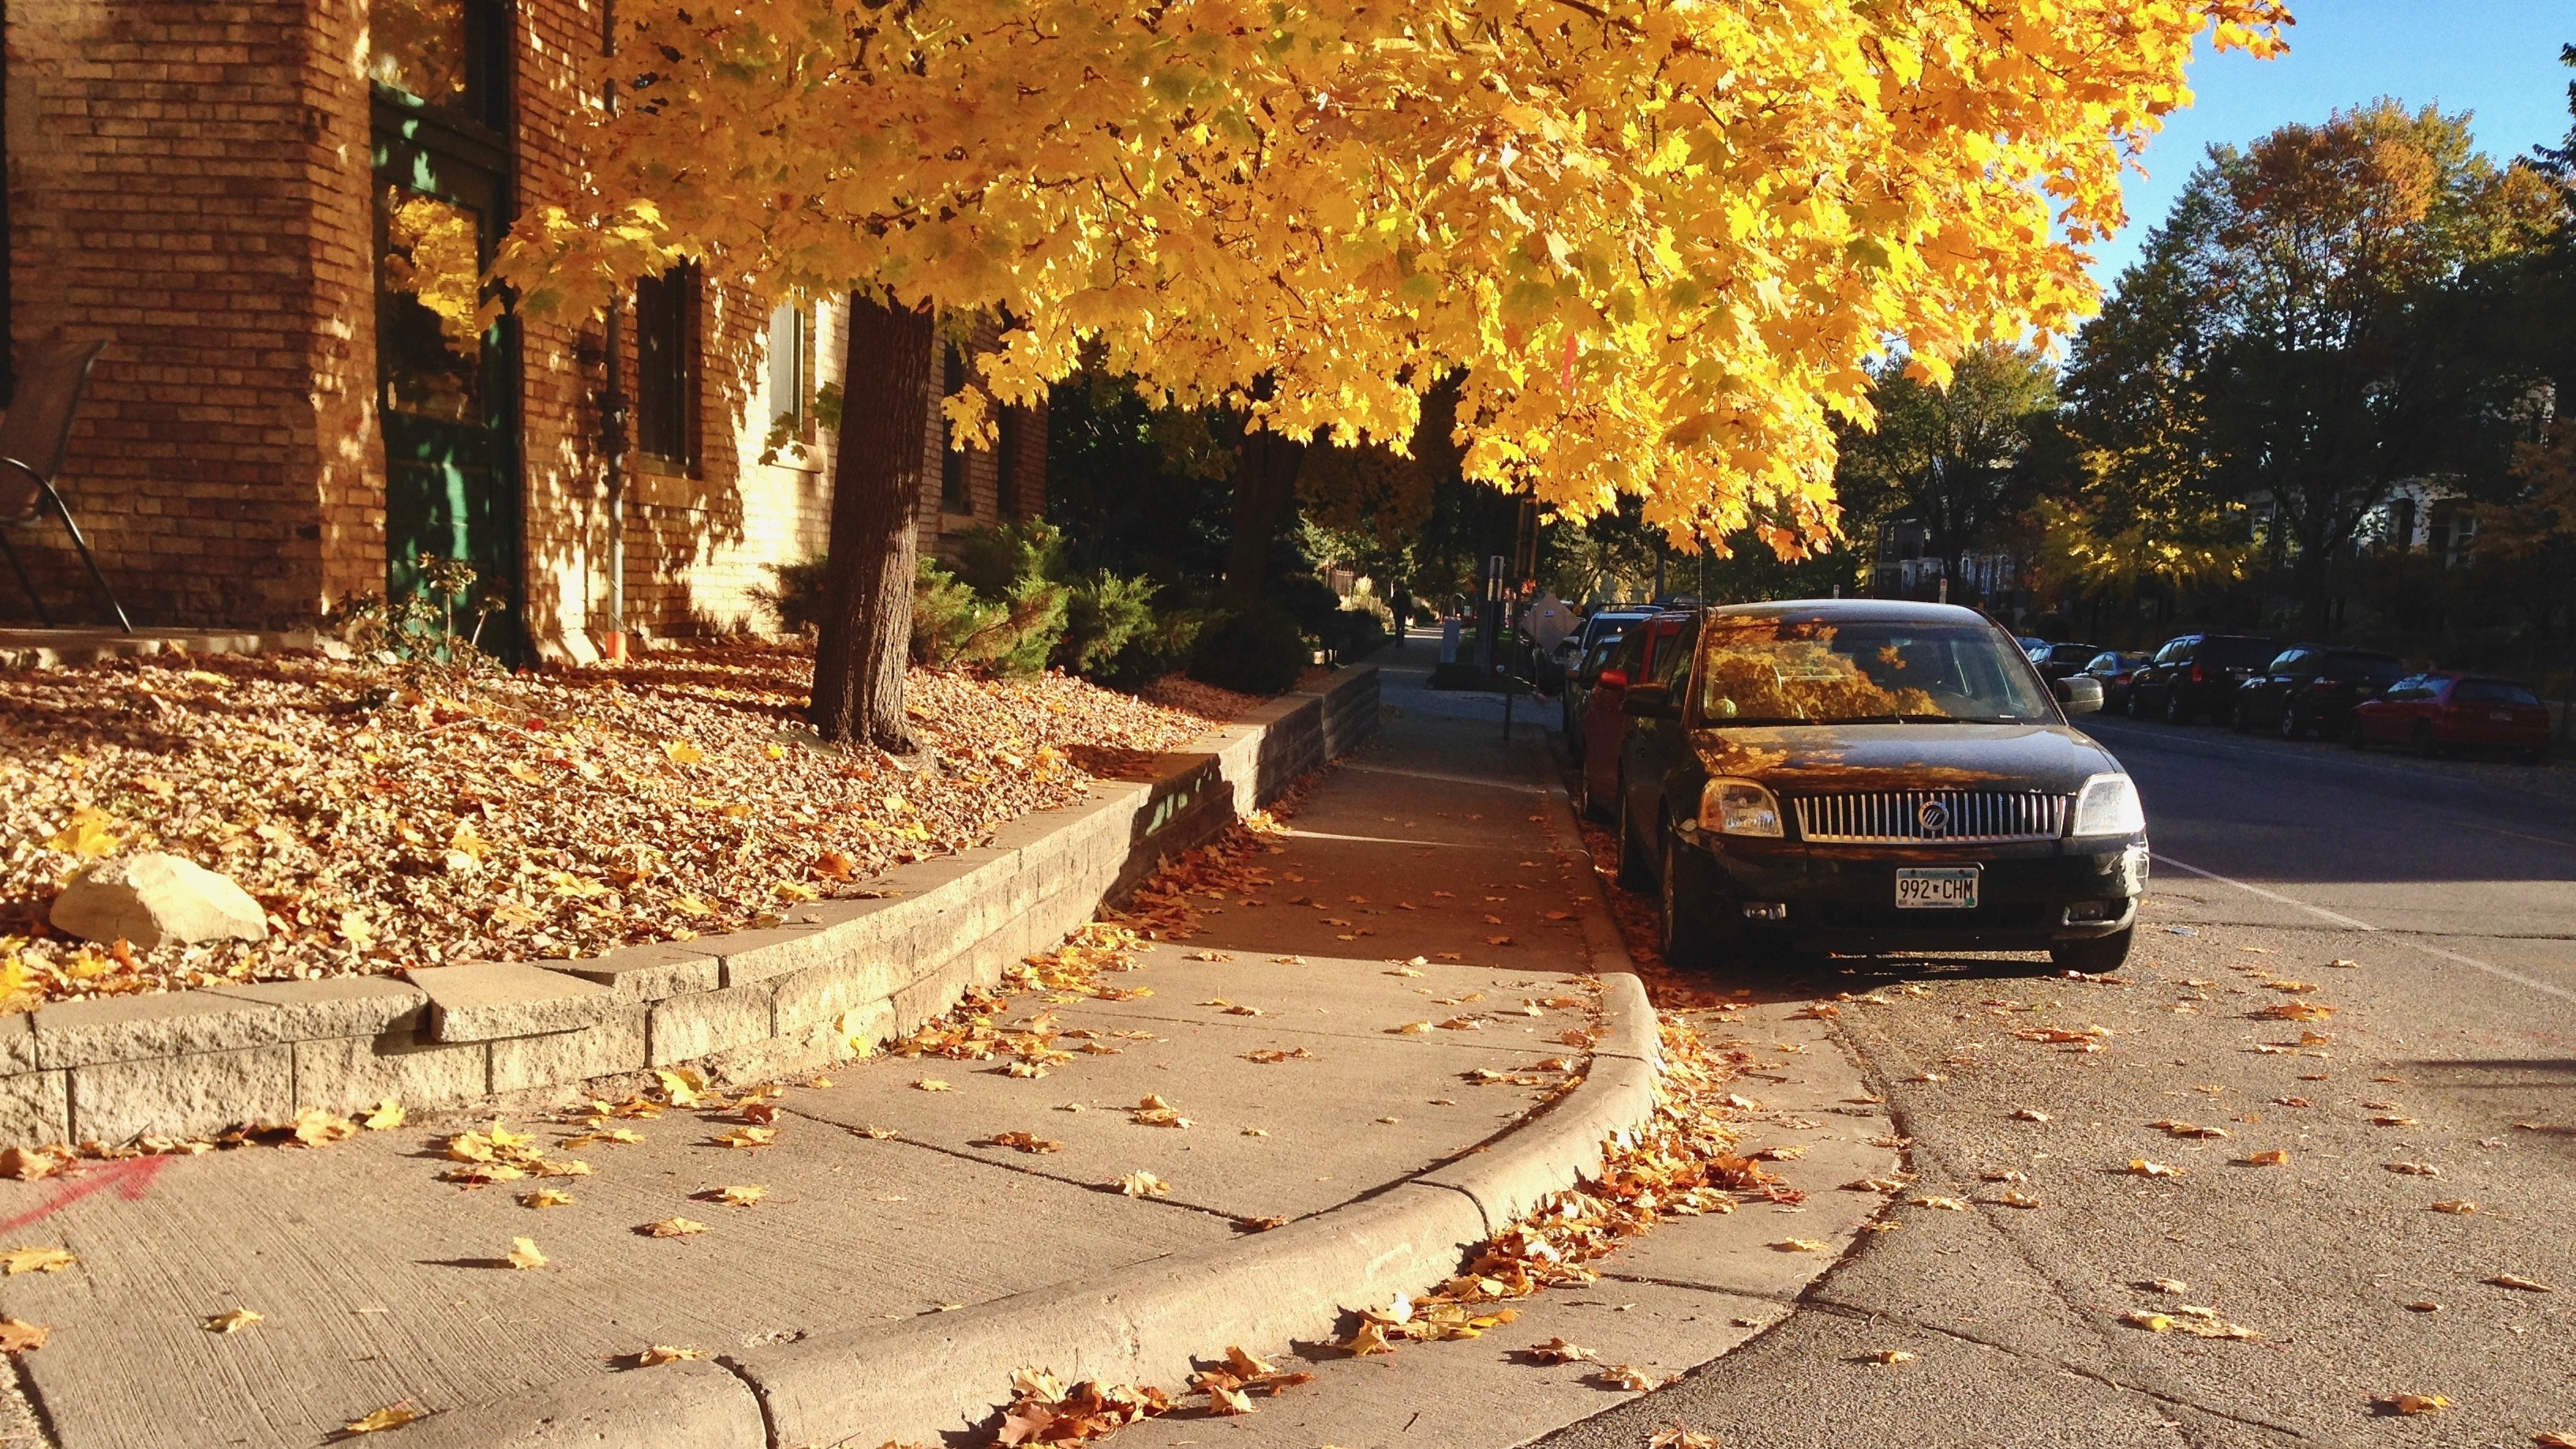
tree, nature, road, street, leaf, fall, city, foliage, orange, autumn, yellow, lane, season, infrastructure, october, afternoon